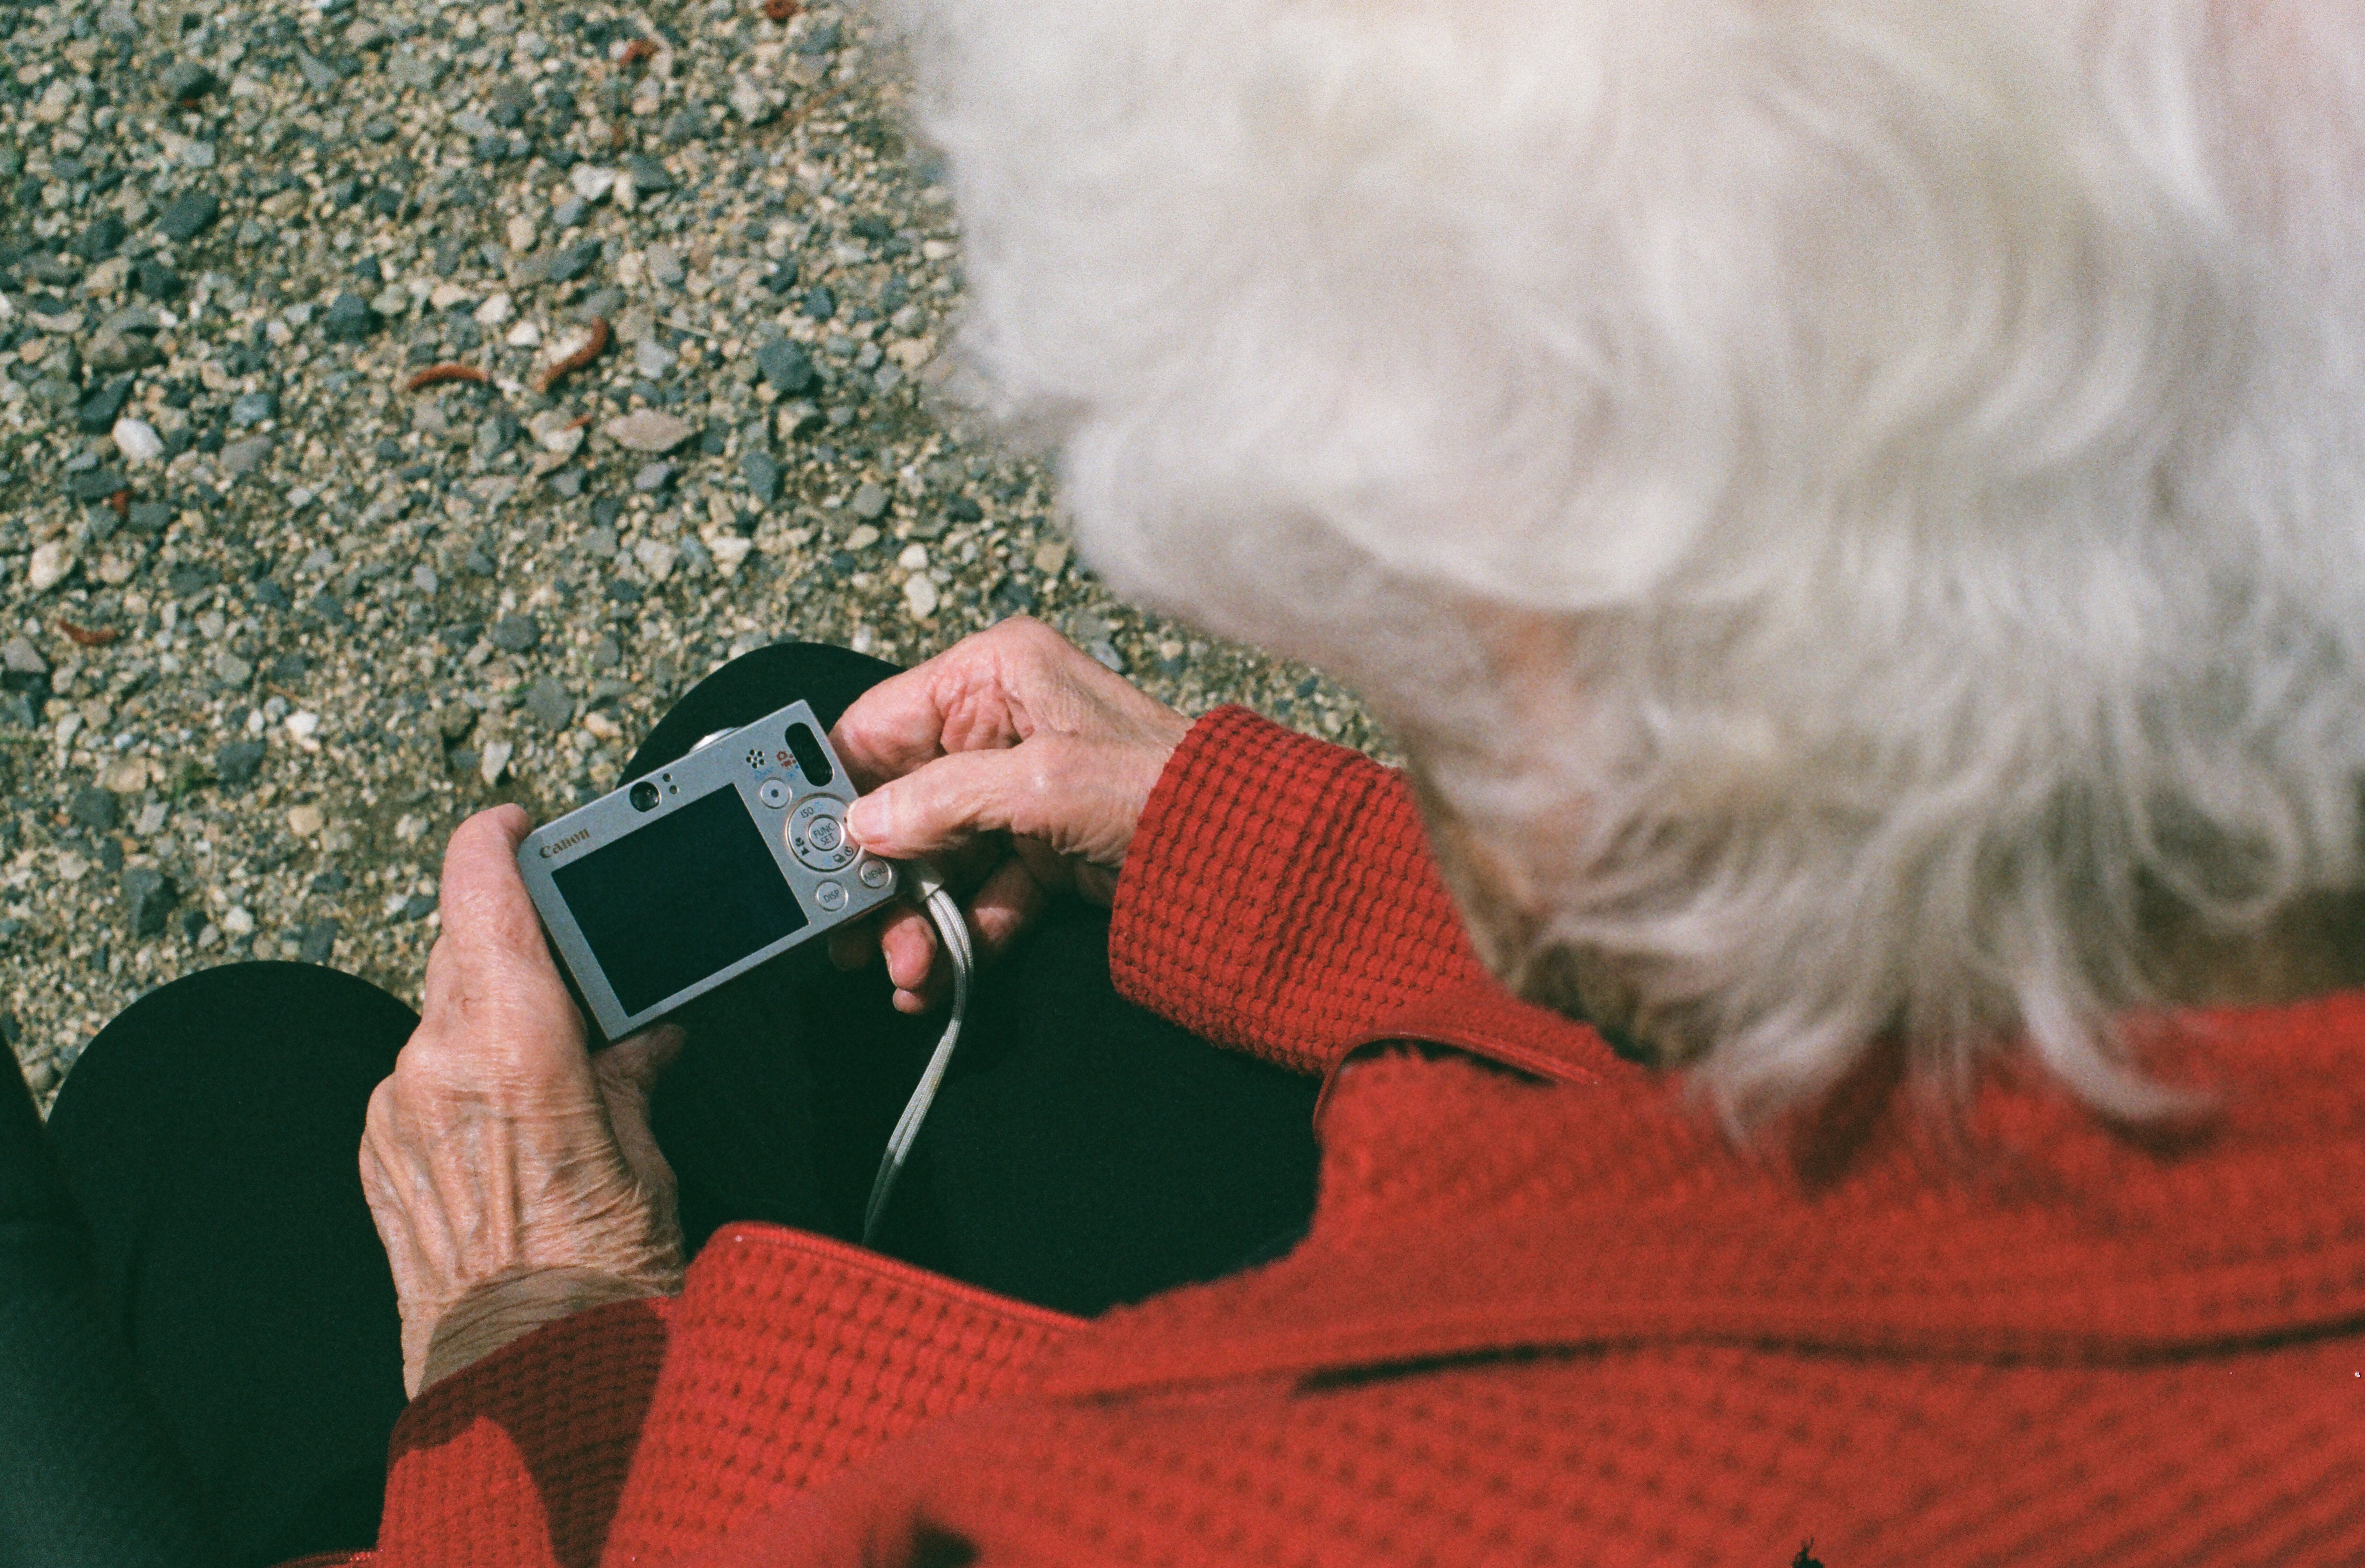
hand, red, textile, art, dress, dog like mammal